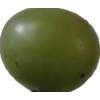
Label: grape